Nagra

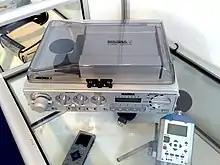
Nagra V

A special version of the SN using unique tape cassettes was made in cooperation with JBR Technology and widely used by US domestic intelligence agencies.